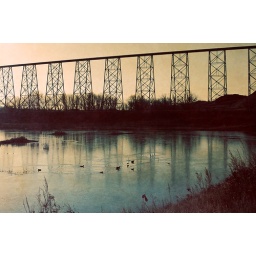
Liz Hall wetlands on a mid-November morning. That 's the high level train bridge in the background.